Basque settlement in the Americas

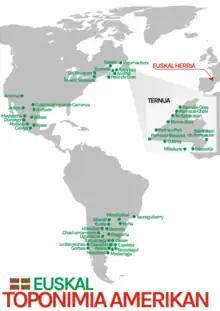
Basque toponyms in the Americas

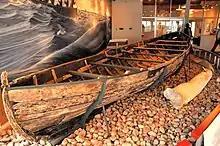
A Basque rowboat recovered from the Red Bay site, exhibited at the local museum.

The first Basque expedition recorded in Newfoundland took place in 1517, but it was around 1530s that a regional establishment could be identified. Its assumed that Basque fishermen gradually approached the American continent, by pursuing cod in first instance, and progressively derivating to the more profitable whaling. It wasn't the decline of European whales that drove Basque fisherman to Newfoundland; rather, it was the techniques and trade developed in their sardine fishing expeditions in Ireland or whaling on their coasts that enabled the Basques to establish a lucrative monopoly in Labrador. Additionally, Breton cod fishermen frequented Newfoundland before the Basques, the latest expedition being in 1536, and it was from the Bretons that the Basque became aware of the rich population of cetaceans in Newfoundland waters.